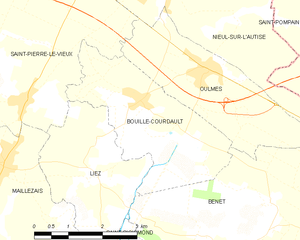
Carte des communes françaises Bouillé-Courdault